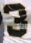
Number: 3